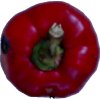
Label: red_pepper